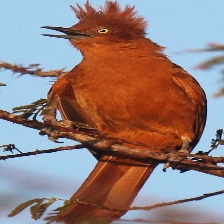
Species: CAATINGA CACHOLOTE
Scientific name: PSEUDOSEISURA CRISTAT